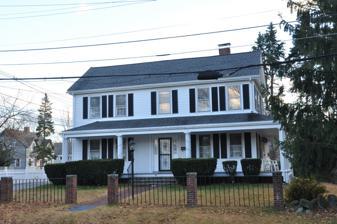
Building: House at 28 Cordis Street
Country: United States of America
Year built: 1840
Historic house in Massachusetts, United States United States historic place House at 28 Cordis Street U.S. National Register of Historic Places Show map of Massachusetts Show map of the United States Location 28 Cordis St., Wakefield, Massachusetts Coordinates 42°30′55″N 71°4′19″W / 42.51528°N 71.07194°W / 42.51528; -71.07194 Built 1840 Architectural style Greek Revival MPS Wakefield MRA NRHP reference No. 89000675 Added to NRHP July 06, 1989 28 Cordis Street is a historic house located in Wakefield, Massachusetts . It is significant as a well-preserved example of the Greek Revival style houses built during the early to mid 19th century. Description and history It is a 2 + 1 ⁄ 2 -story wood-frame structure, five bays wide, with a side gable roof and a hip-roofed wraparound porch. Its main entrance is flanked by sidelight windows. It was built c. 1835–45, and features rare original fluted Doric columns supporting its porch. The house was added to the National Register of Historic Places on July 6, 1989, at which time it also featured a rare period fence; this feature has since been lost. See also National Register of Historic Places listings in Wakefield, Massachusetts National Register of Historic Places listings in Middlesex County, Massachusetts References